Territorial Force

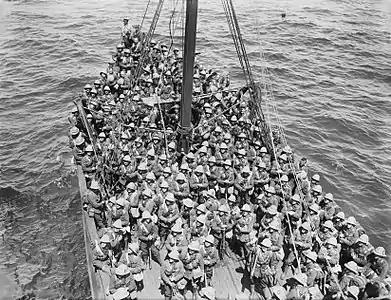
Fusiliers of the 125th Brigade, 42nd (East Lancashire Division), about to land and go into battle at Gallipoli, May 1915.

When the regular army suffered high attrition during the opening battles in France, Kitchener came under pressure to make up the losses. With the New Army not yet ready, he was forced to fall back on the territorials. Despite the preference of General Ian Hamilton, commander-in-chief of the Home Forces, for the Territorial Force to be deployed to the Western Front in complete brigades and divisions, it was deployed piecemeal. Because of the pressing need for troops, individual battalions were sent as soon as they reached a degree of efficiency and attached to regular brigades. There was little logic in the choice of units deployed. Some that had been positively assessed remained at home while less well prepared units were deployed, often without enough equipment and only after being hastily brought up to strength. The first territorial unit to arrive was the 1/14th Battalion (London Scottish), London Regiment, in September 1914. By December, twenty-two infantry battalions, seven yeomanry regiments, and one medical and three engineer units had been sent.